Necro (rapper)

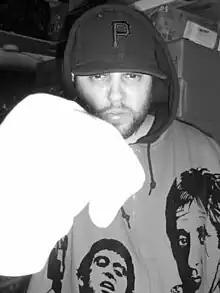
Necro wearing a Scarface hoddie."Scarface" hoodie

Necro is known for releasing conceptual songs. His multilayered, wide-ranging concepts explore how he beats and murders people who aren't as tough as him and the creative ways in which he has sex with women. Songs have tackled topics like the Manson murders: "Creepy Crawl", "Cockroaches", "Scalpel", "The 12 King Pimp Commandments", "Dead Body Disposal", "The Human Traffic King", "White Slavery", "I Need Drugs", "Food For Thought", "S.T.D.", picking up women ("86 Measures of Game"), cannibalism ("Human Consumption"), suicide ("You Did It"), bondage and sex games ("EdgePlay"), watersports and micturition ("Piss"), life as a pimp ("Out the Pocket"), a revenge tale ("Some Get Back (Revenge)"), and war narratives ("First Blood").